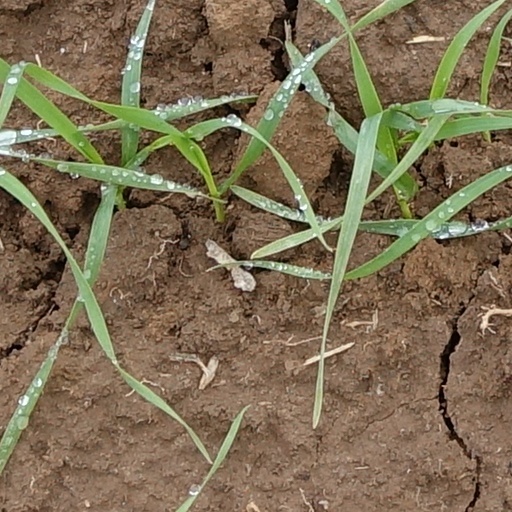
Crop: wheat